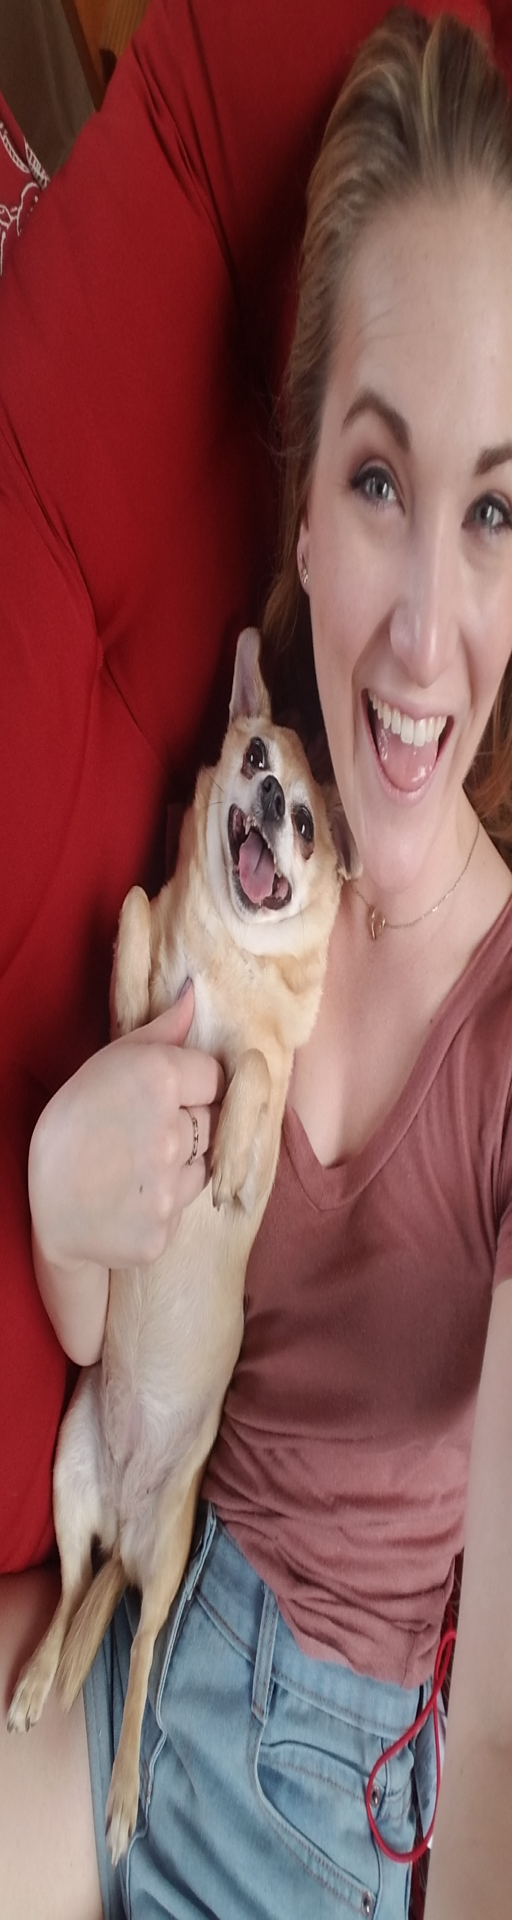
sometimes i try to make the same face as my dog .